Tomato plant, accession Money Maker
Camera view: vertical (180 deg); turntable rotation: 60 degrees
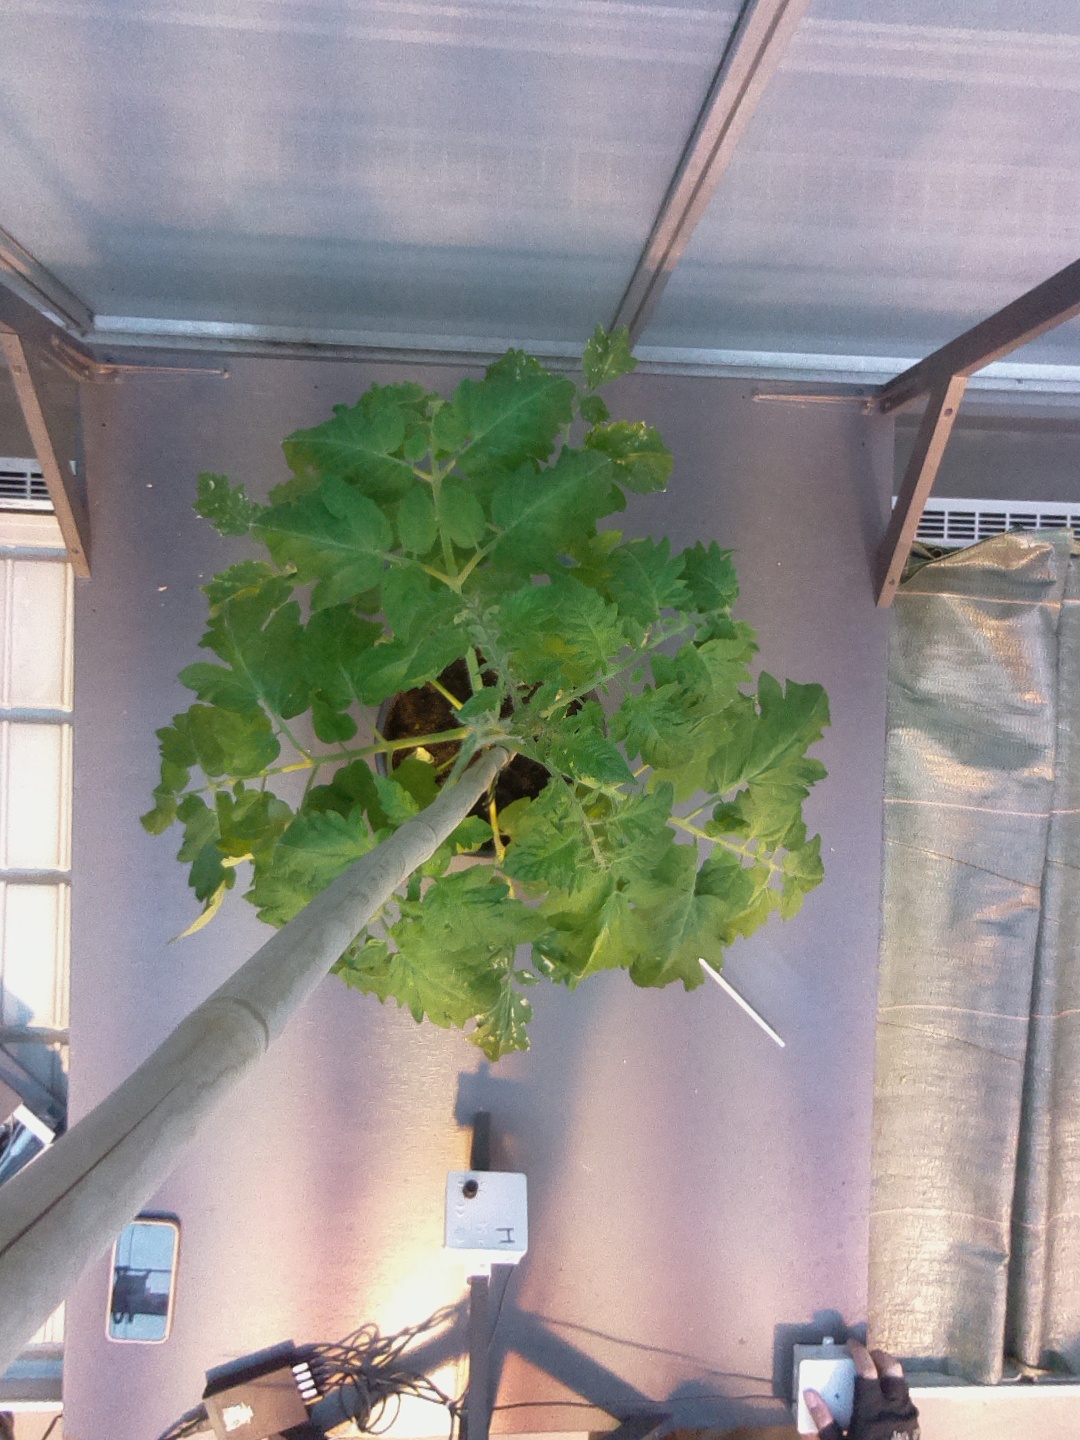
BBCH growth stage 52: 2 inflorescences visible